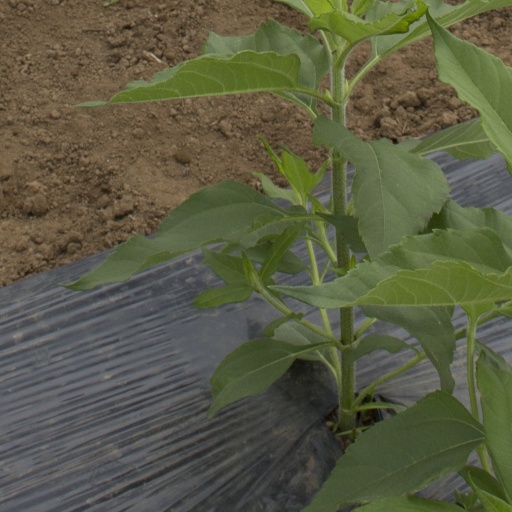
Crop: Jerusalem artichoke